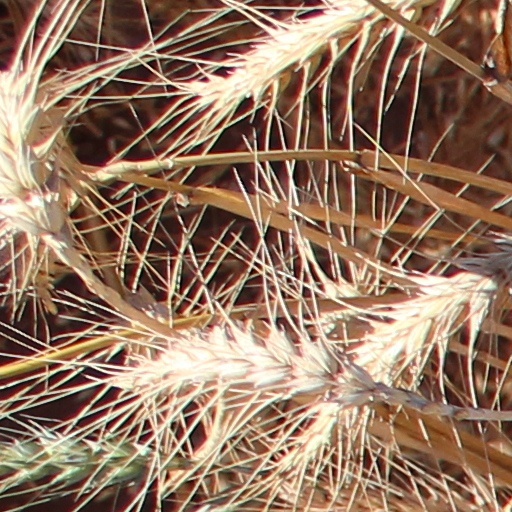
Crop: wheat